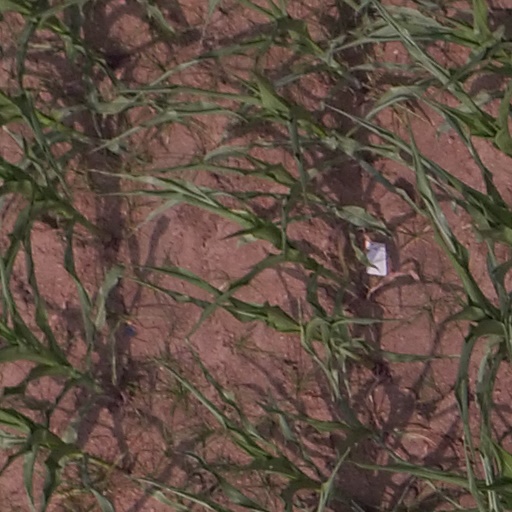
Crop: maize; corn